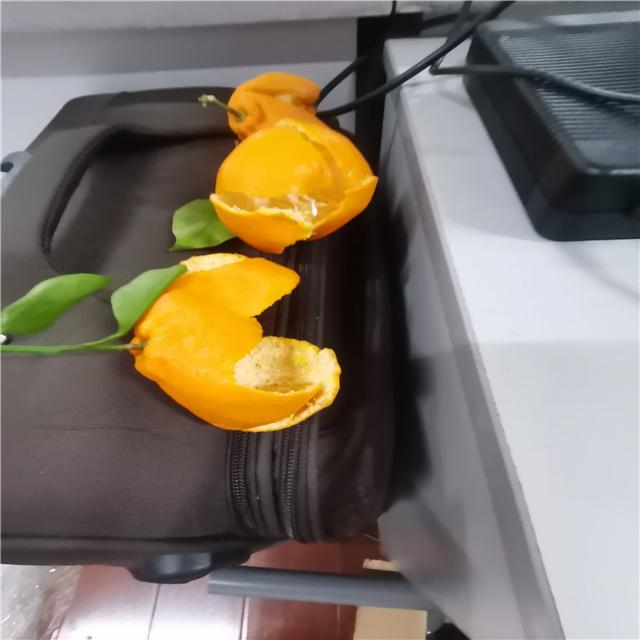
Label: peels